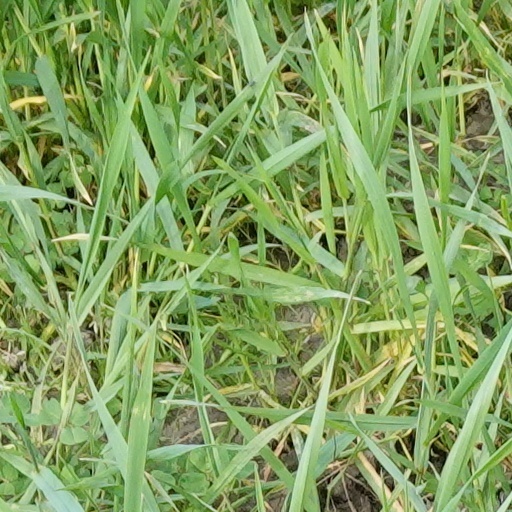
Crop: wheat